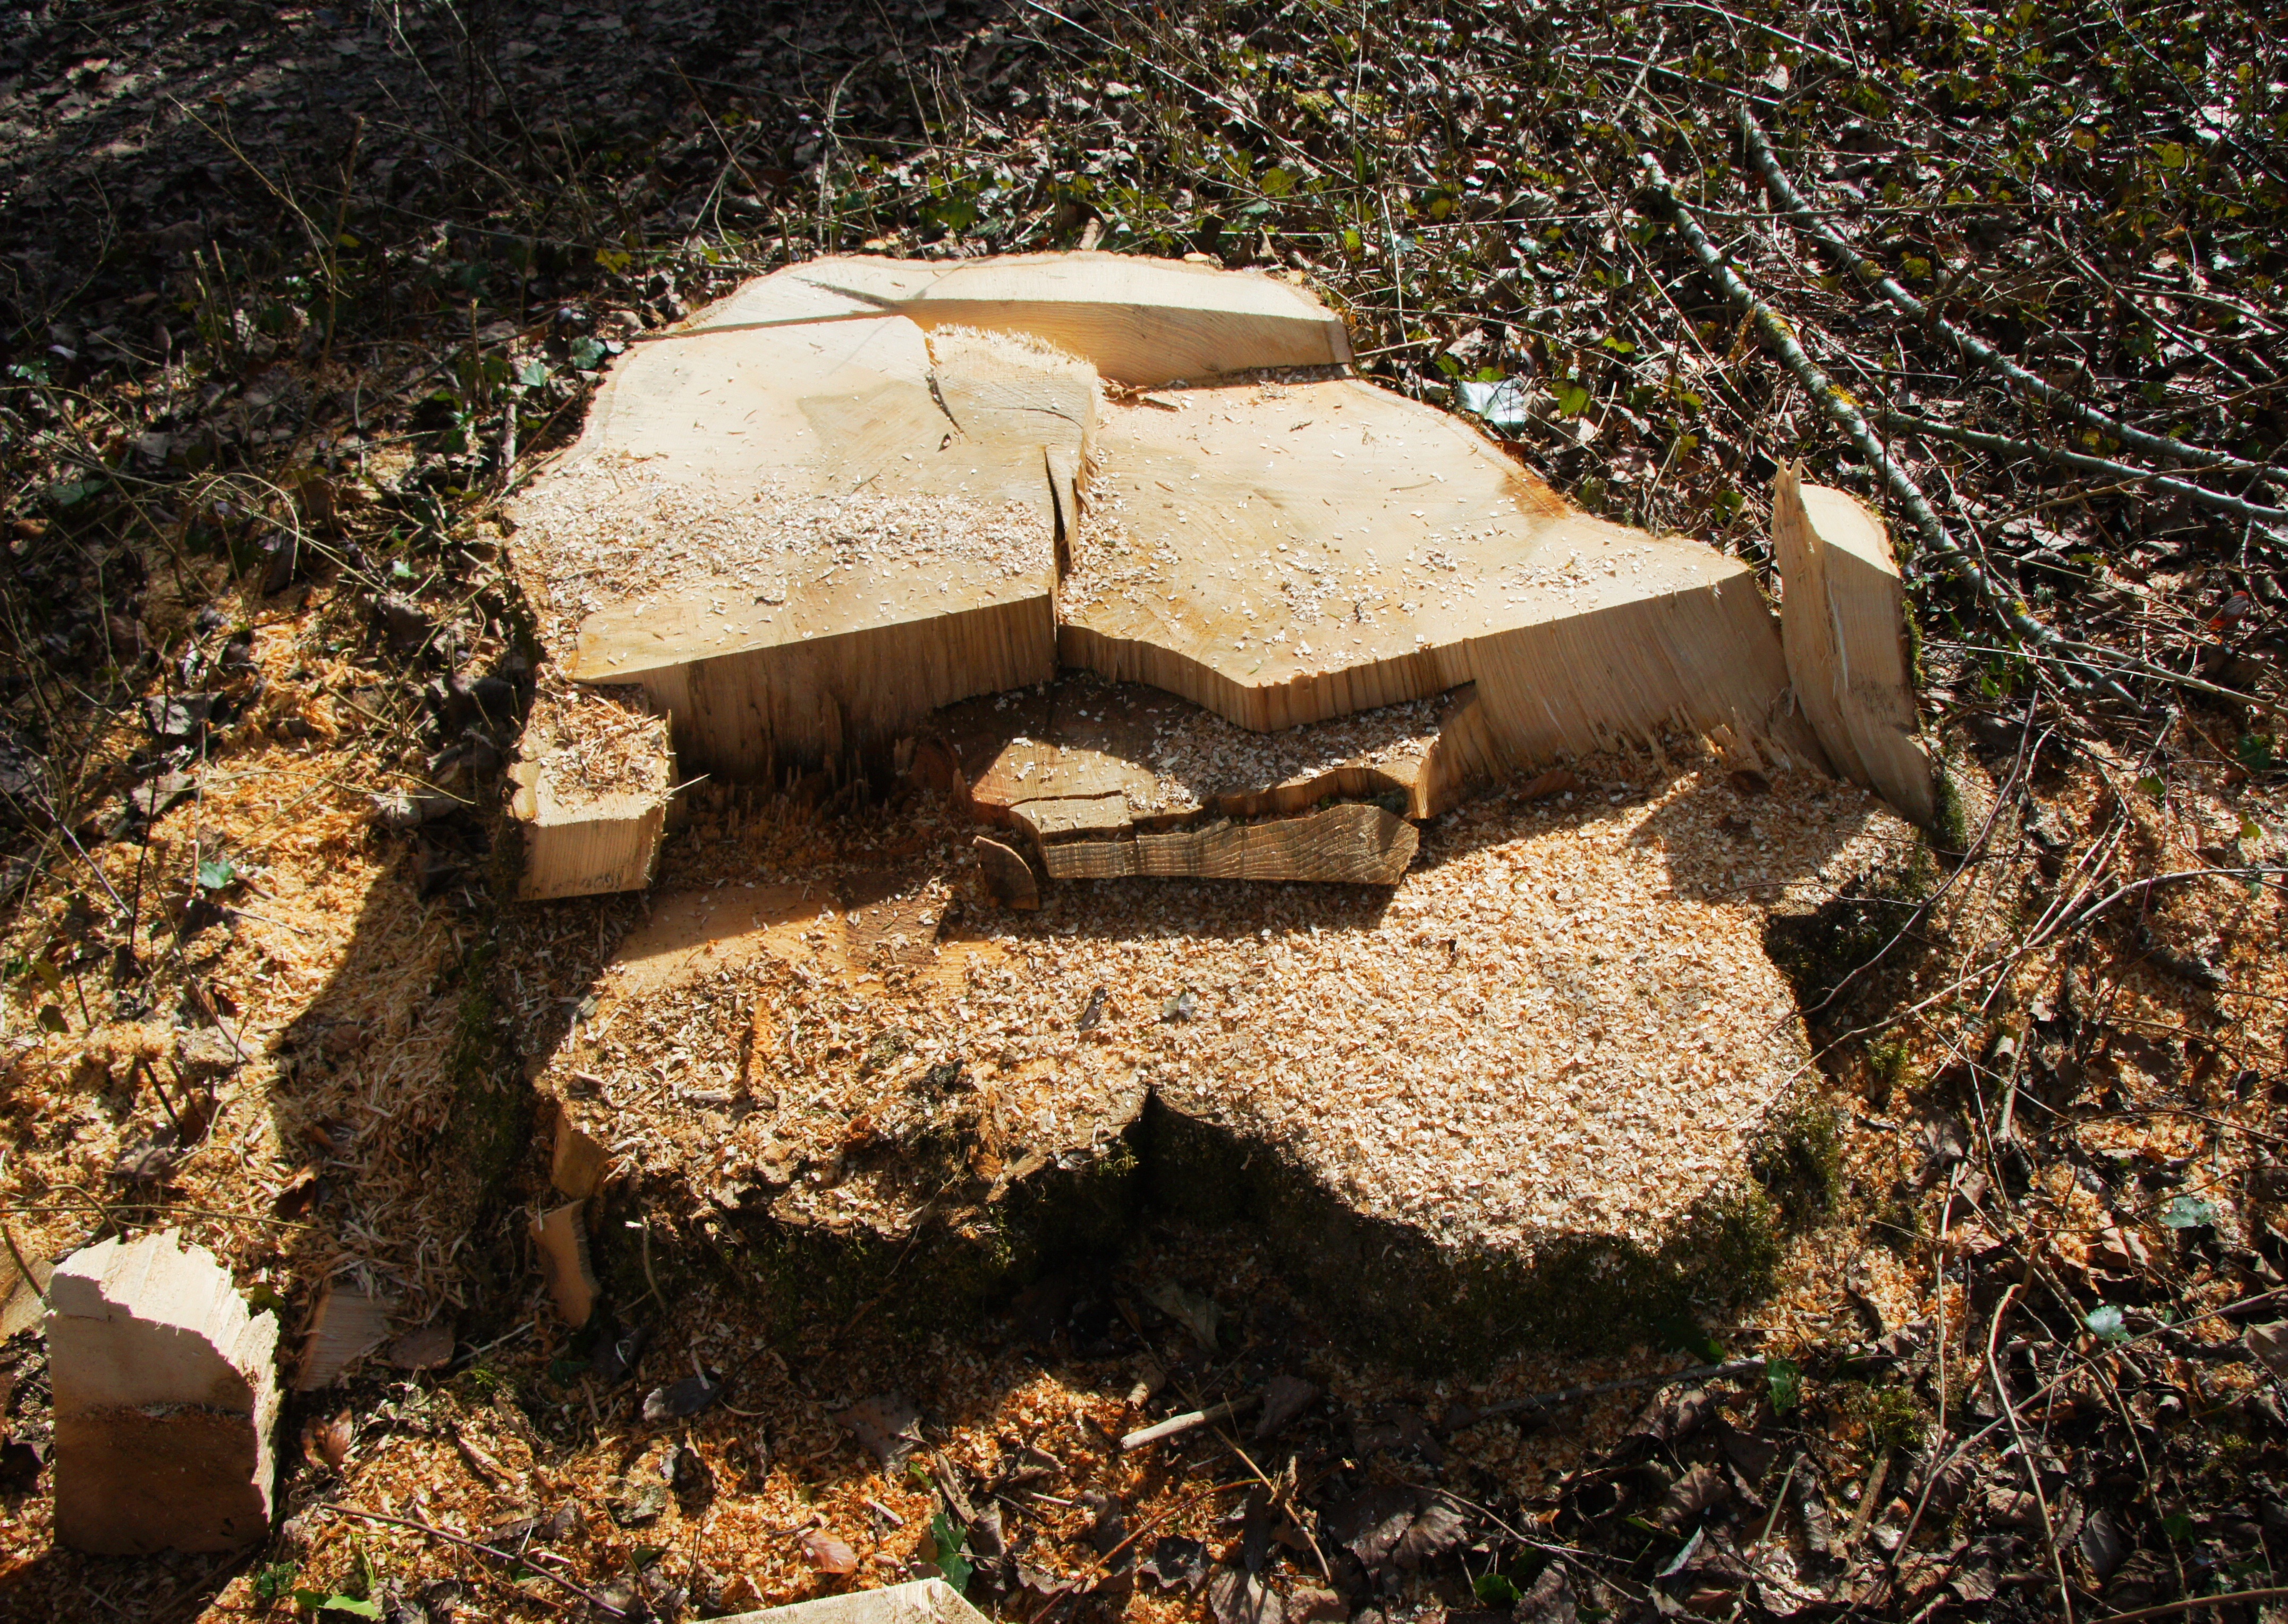
tree, rock, wood, soil, destroyed, like, tree stump, sawed off, rural area